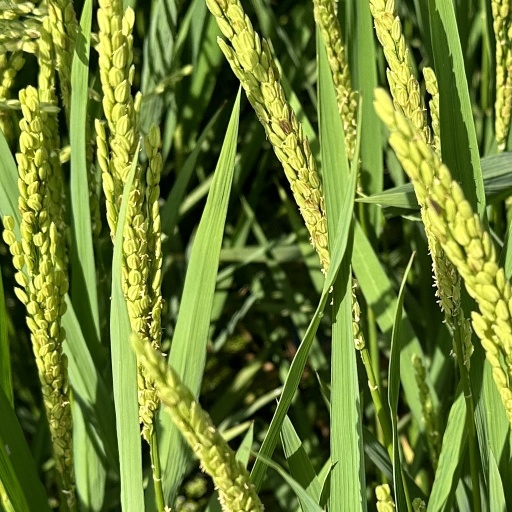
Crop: rice